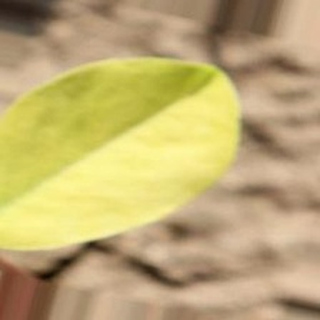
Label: groundnut_nutrition_deficiency